Back-to-back house

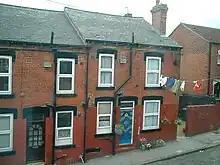
With no rear yard, across-street washing lines are employed with a pulley operated from street level.

By the turn of the 20th century, back-to-back houses had become unpopular with residents and the government, who sought to ban their construction and eradicate existing properties nationwide due to concerns about health and ventilation. Residents of back-to-back houses had poor health, with increased mortality rates, infectious diseases, and diarrhoea. In Manchester, Dr James Niven noted that mortality rates among those living in back-to-back houses exceeded those from through-houses by 40%. In 1909, a change in the law forbade the erection of this style of house.